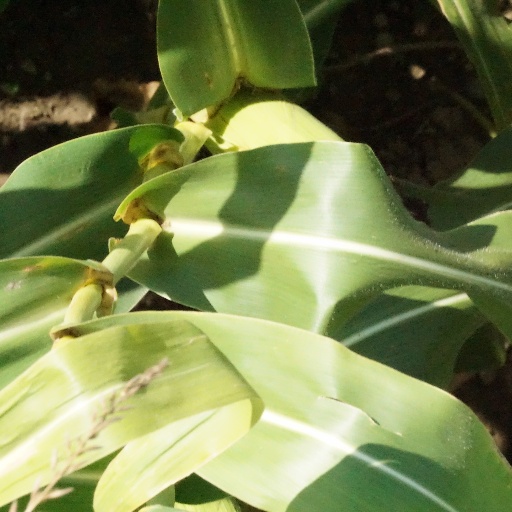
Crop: maize; corn